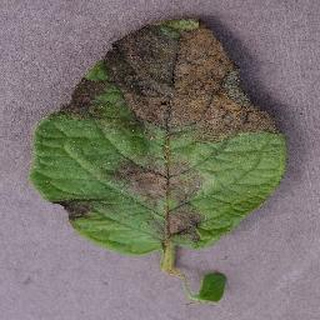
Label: potato_late_blight